Webtrekk

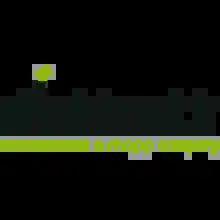
Company Logo

Webtrekk GmbH is a German company that offers marketing analytics and customer intelligence software. With Webtrekk, companies can connect, analyze and activate user and marketing data across all devices. Since 2019, Webtrekk is part of the marketing technology service provider, Mapp.